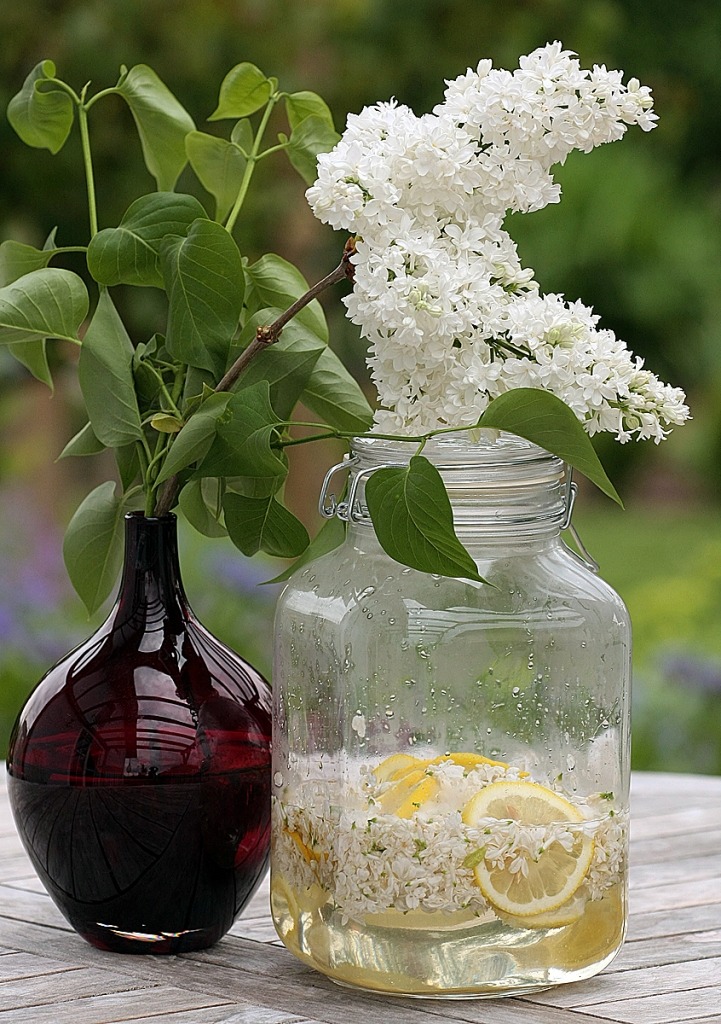
plant, flower, food, produce, drink, bottle, syrup, flowers, lilac, edible, flowering plant, land plant, drinkware, fliederblueten, lilac syrup, lilac blossom syrup